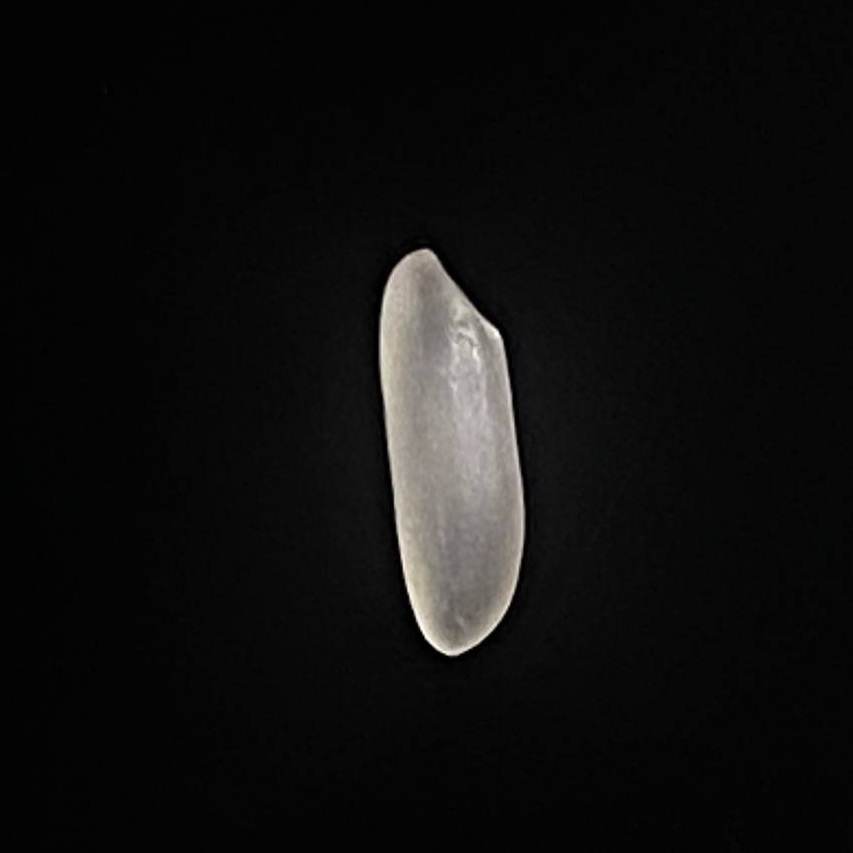
Rice variety: Najirshail